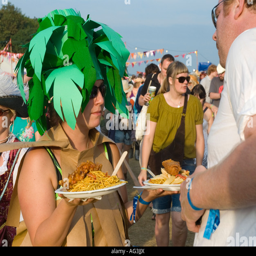
a woman with a plate of food